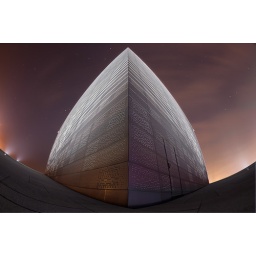
The roof of the opera house in Oslo.